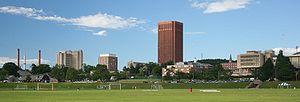
L'université du Massachusetts est une université américaine, située dans le Commonwealth du Massachusetts, qui comprend cinq campus, accueille 60 000 étudiants et emploie 14 000 personnes.
L'université du Massachusetts à Amherst est une université publique située à Amherst dans le Massachusetts. Il s'agit de la principale implantation de l'Université du Massachusetts. L'université propose plus de 90 branches d'étude de niveau undergraduate et 65 de niveau graduate.